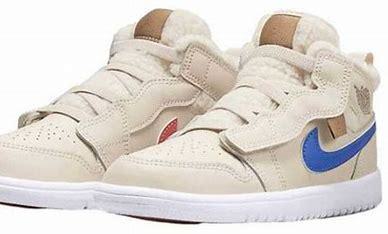
Brand: Jordan
Model: 1 Alt